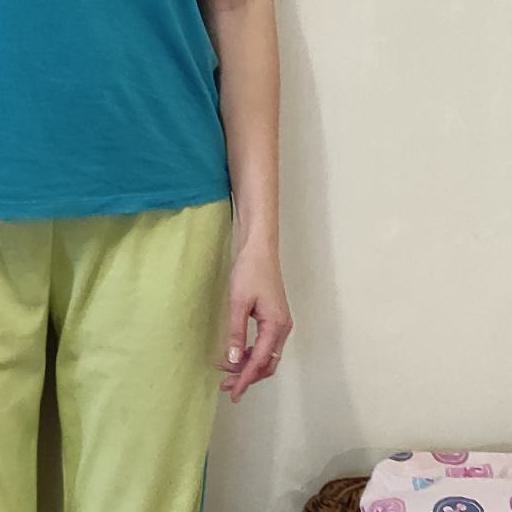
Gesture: no_gesture